Canada Post

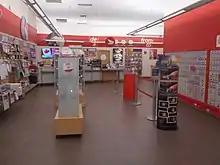
A Canada Post station in Montreal. Products and services are purchased at Canada Post stations.

In 2014, Canada Post attempted to phase out door-to-door service in urban centres in favour of community mailboxes, affecting an estimated 32% of Canadian addresses and cutting over 8,000 jobs. The move was widely unpopular, especially for its impacts on seniors and people with disabilities. President and CEO Deepak Chopra became a target of public criticism. In 2015, CUPW filed a federal lawsuit demanding that the roll-out be suspended.